Aan: Men at Work

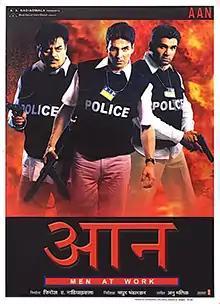
Theatrical release poster

Aan: Men at Work (translation: "Pride: Men at Work") is a 2004 Indian Hindi-language action film directed by Madhur Bhandarkar. It stars an ensemble cast consisting of Shatrughan Sinha, Akshay Kumar, Suniel Shetty and Paresh Rawal in the leading roles, with Jackie Shroff, Irrfan Khan, Raveena Tandon, Lara Dutta, Om Puri, Rahul Dev, Manoj Joshi, Rajpal Yadav, Preeti Jhangiani and Ravi Kishan in supporting roles. It was released on 4 June 2004.